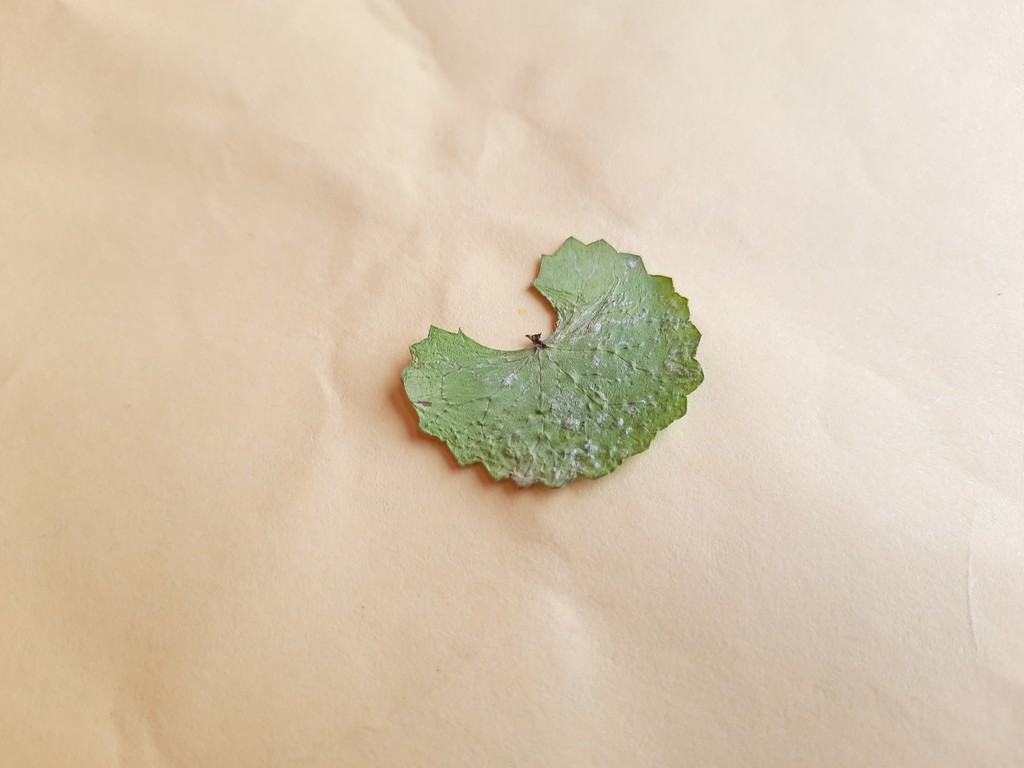
Label: Dried